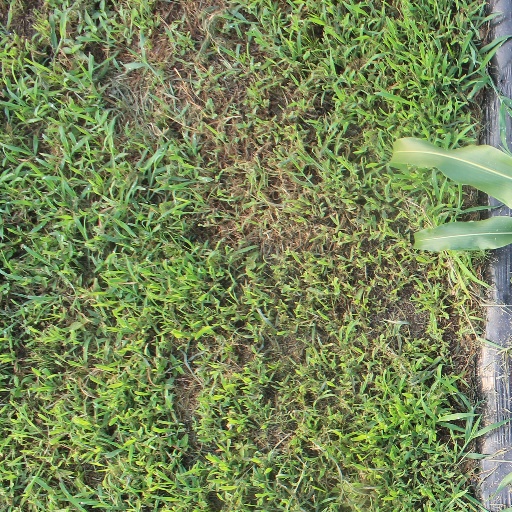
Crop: sorghum